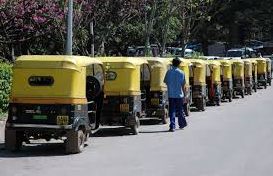
Vehicle type: Auto Rickshaws